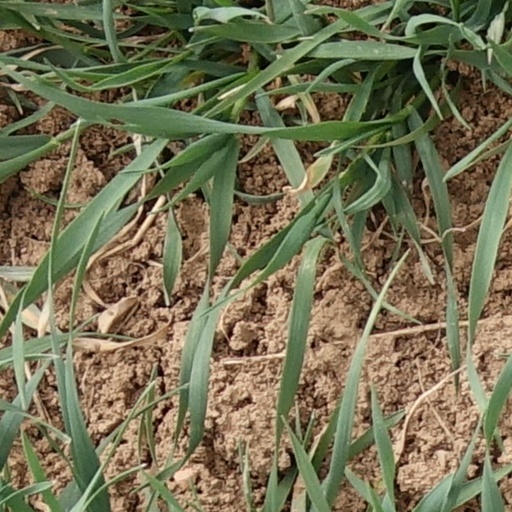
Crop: wheat